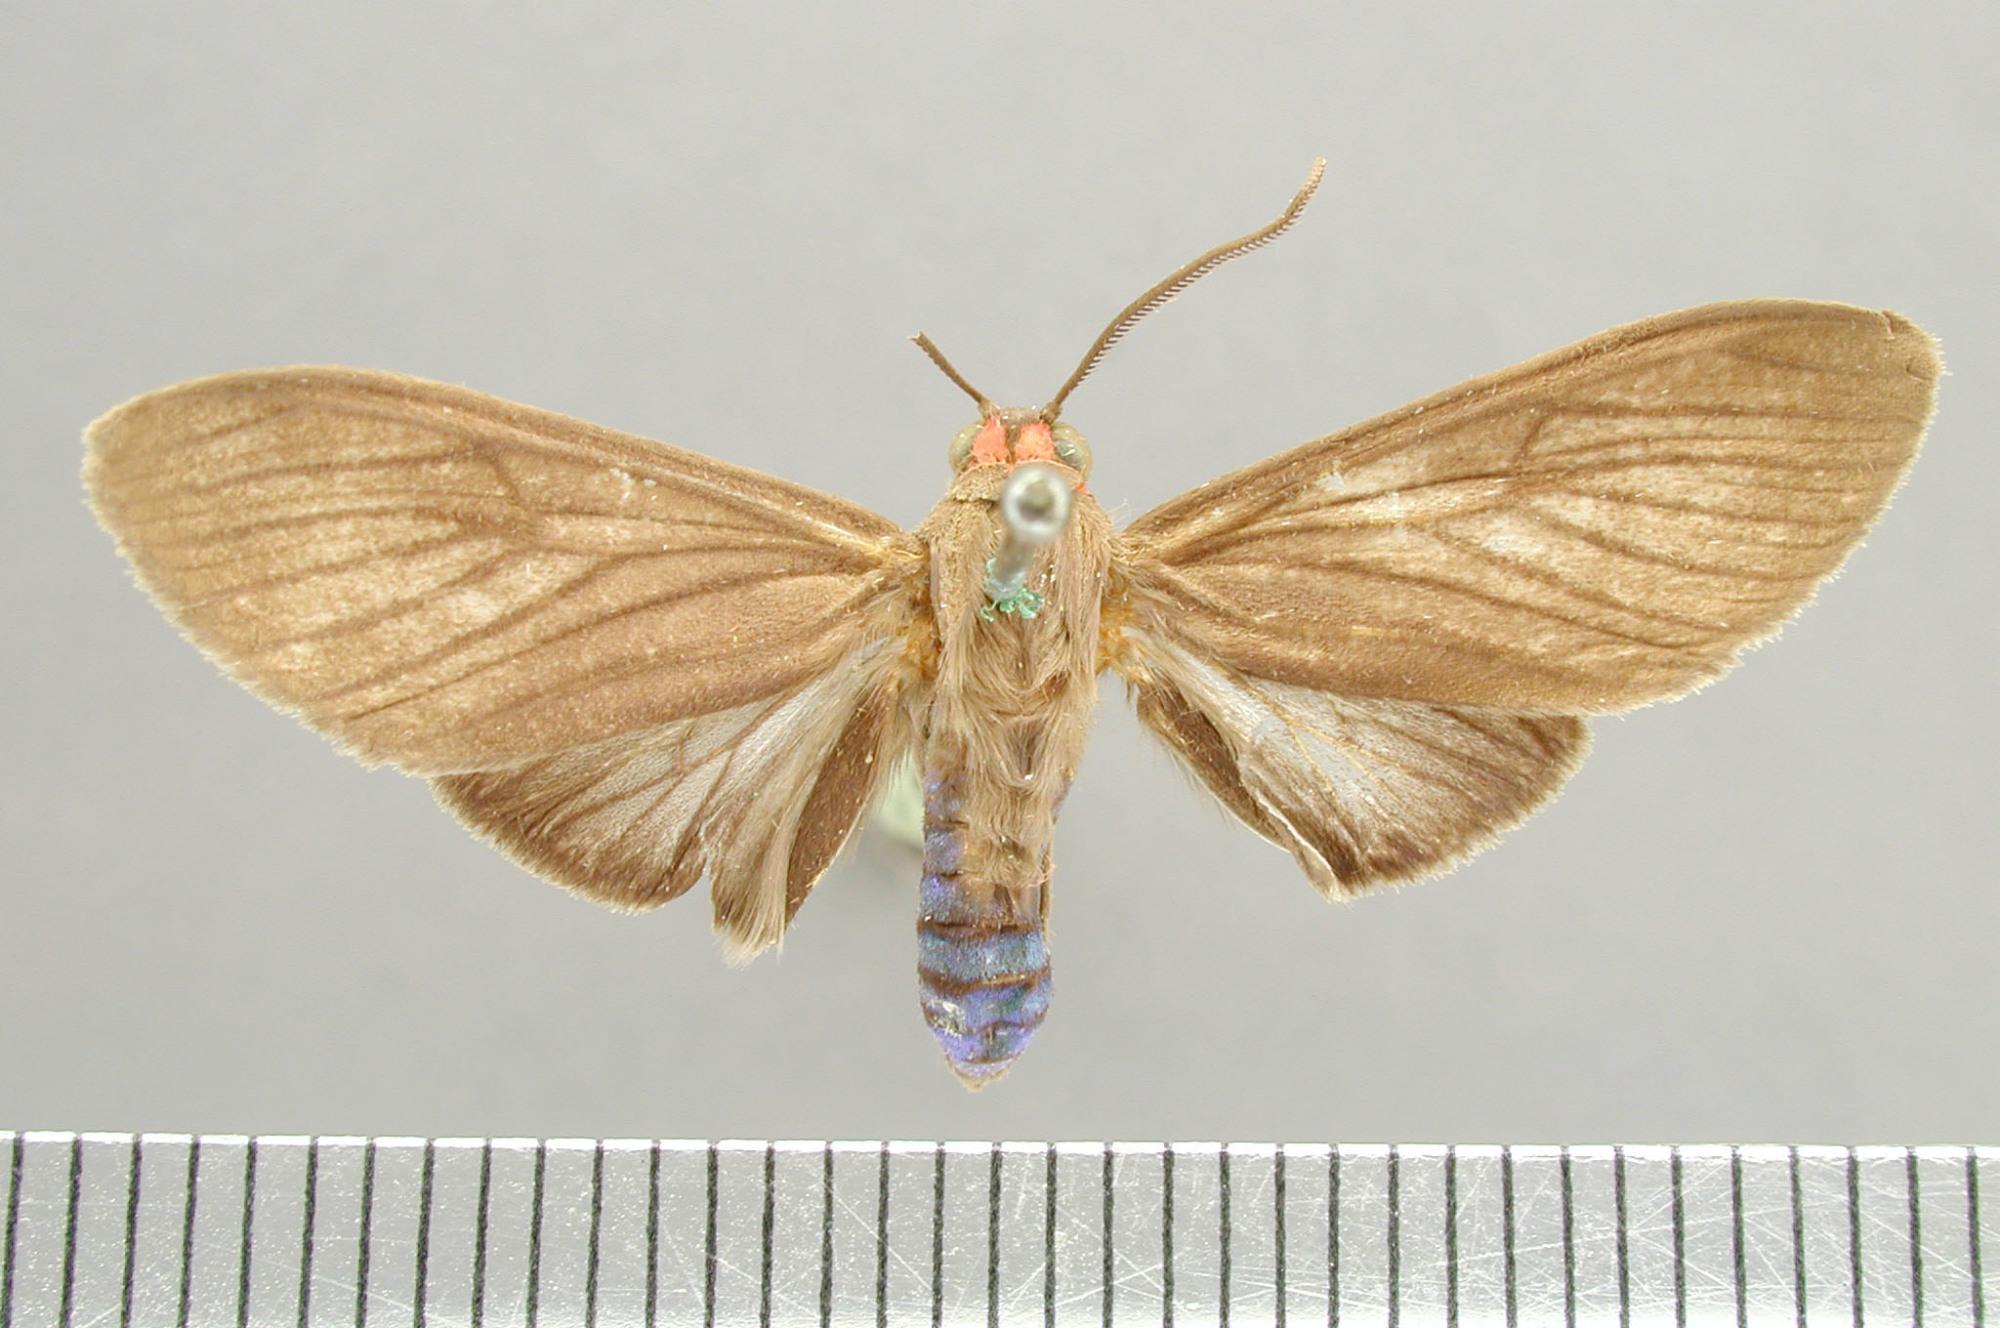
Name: Episcepsis gnomoides
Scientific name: Episcepsis gnomoides Schaus, 1910
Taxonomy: Animalia, Arthropoda, Insecta, Lepidoptera, Arctiidae
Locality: Sixola [Sixaola] River, Limon, Costa Rica